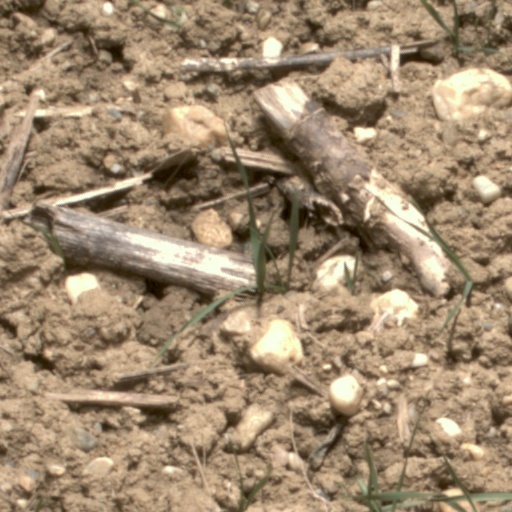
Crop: wheat